Medvedev–Putin tandemocracy

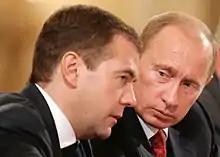
President Dmitry Medvedev and Prime Minister Vladimir Putin in 2008

The Medvedev–Putin tandemocracy was the joint leadership of Russia between 2008 and 2012 when Vladimir Putin, who was constitutionally barred from serving a third consecutive term as president of Russia, assumed the role of prime minister under President Dmitry Medvedev. While the office of prime minister is nominally the subservient position, opinions differ as to what extent Putin was the "de facto" leader during this period, with most believing either that Putin remained paramount or that he and Medvedev had similar levels of power. Putin was re-elected president in the 2012 election and Medvedev became his prime minister. The 2020 amendments allowed Putin's bid for a third consecutive term in the 2024 election.